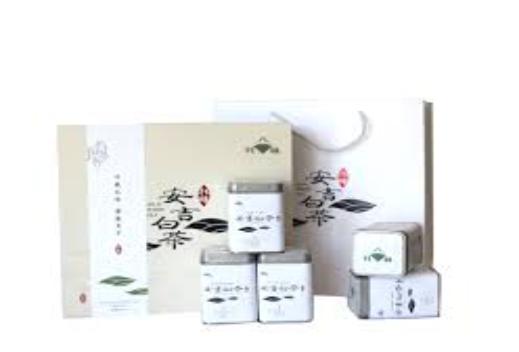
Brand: AN JI WHITE TEA
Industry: Food